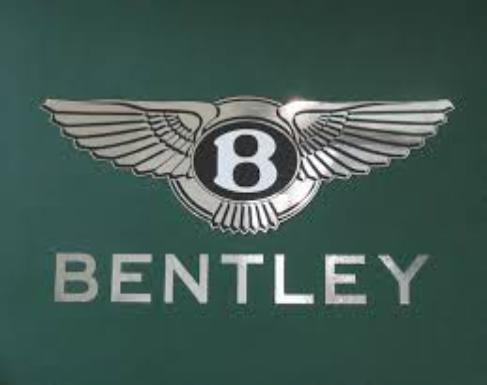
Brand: Bentley
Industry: Transportation